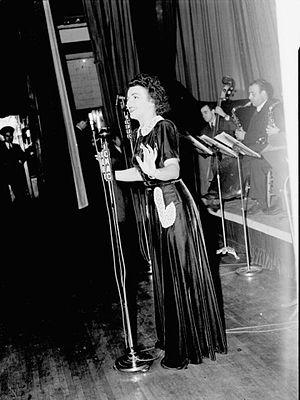
La chanteuse Alys Roby accompagnée par un orchestre sur la scène d'une salle de spectacle lors de la radiodiffusion de l'émission ""Tourbillon de la Gaieté"" de l'auteur Roger Marien par la station C.K.A.C. à Montréal."
Alys Robi est une chanteuse québécoise de chansons populaires latino-américaines traduites en français. Elle est considérée comme étant la première star internationale québécoise.